Education policy in Brazil

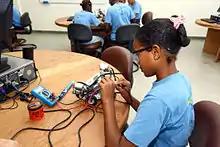
A Center for Scientific Education in the Central Region (Centro de Educação Cientifica de Serrinha)

The Program for International Student Assessment (PISA) test is designed to measure trends in countries' average student scores over time, relative to a mean score of 500 achieved by the OECD countries as a group in the year 2000.